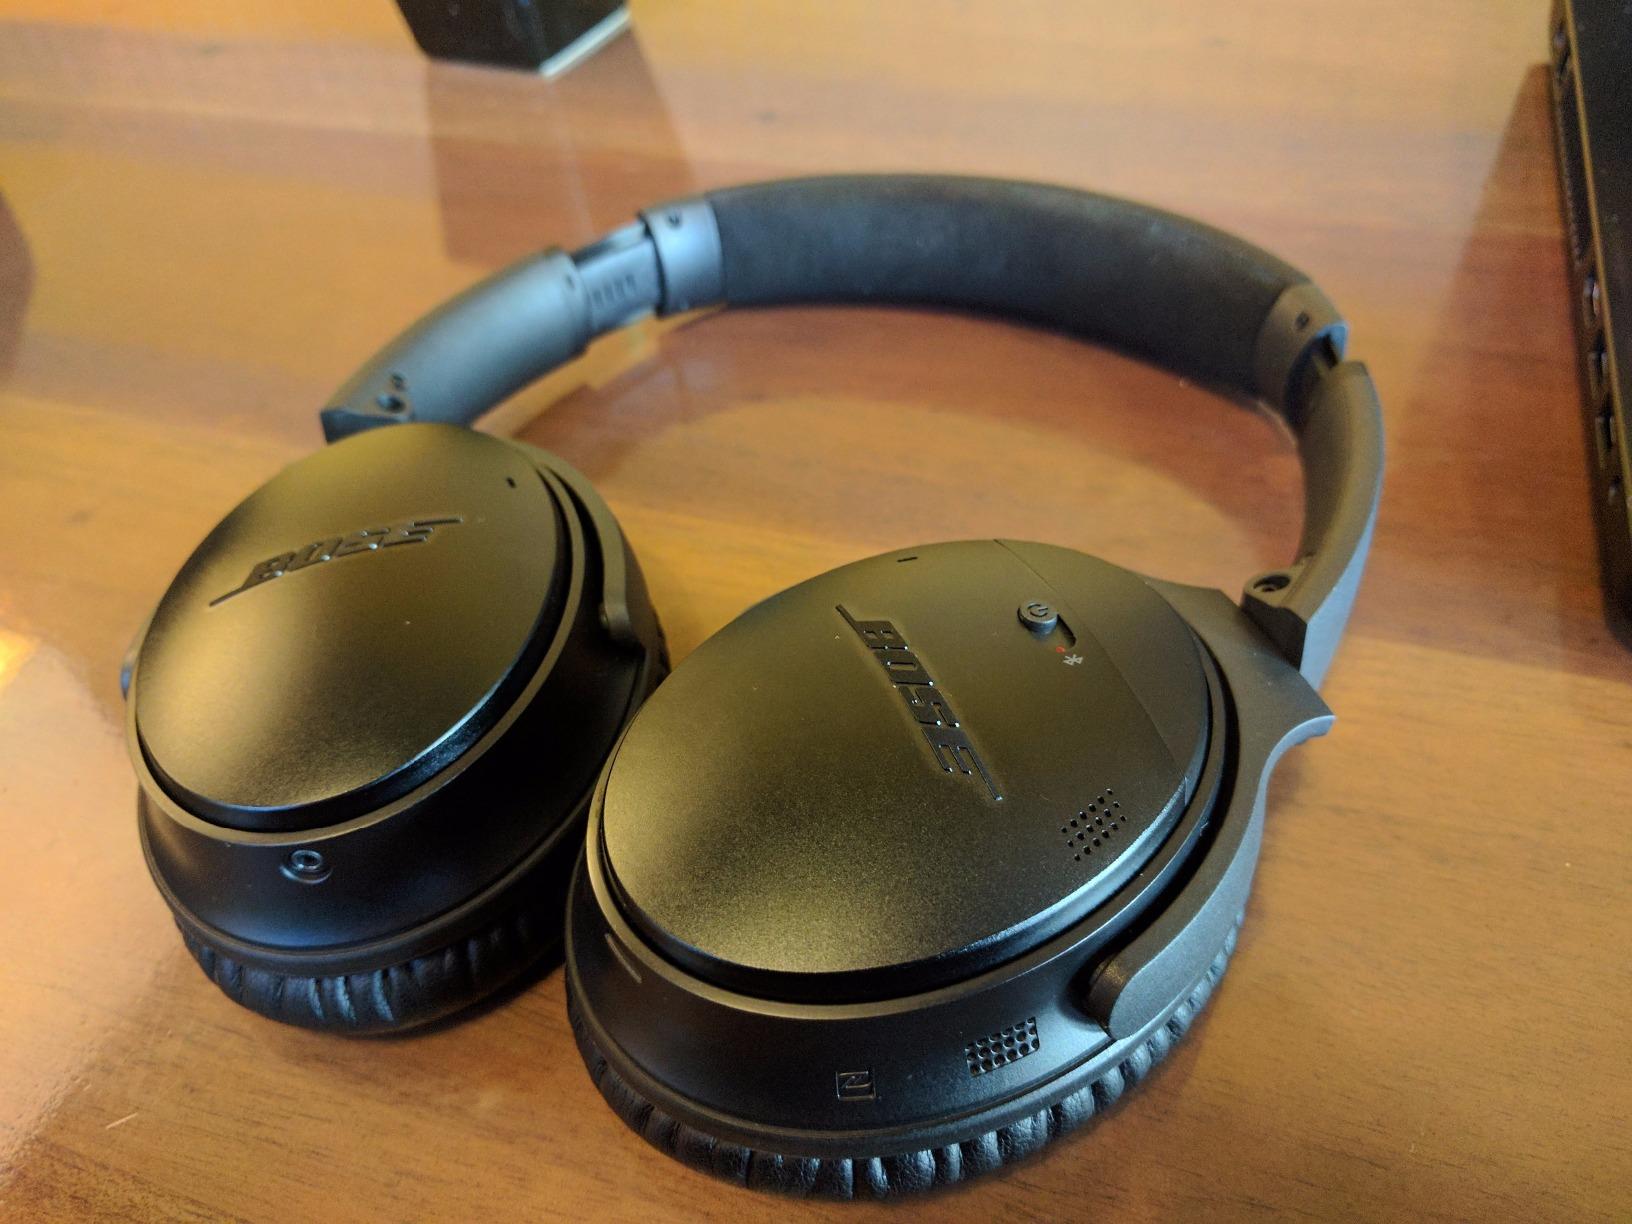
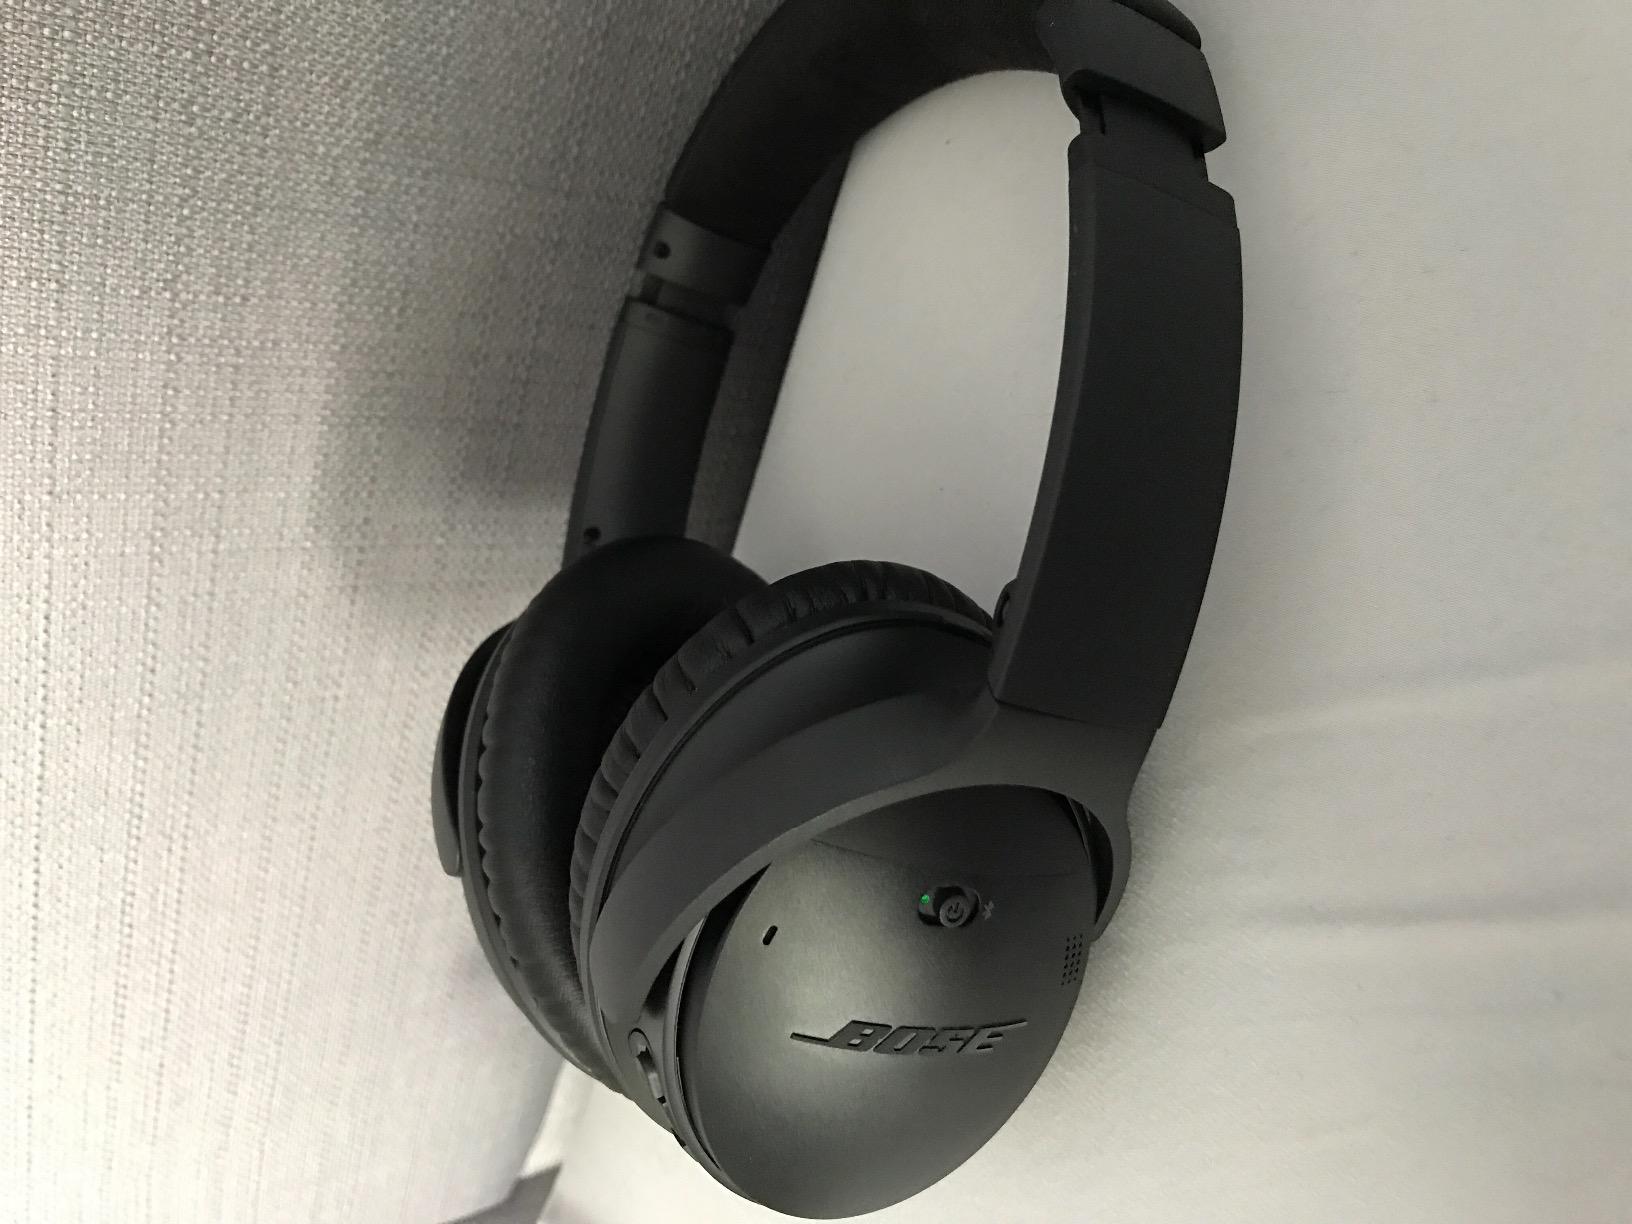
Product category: headphones
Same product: yes